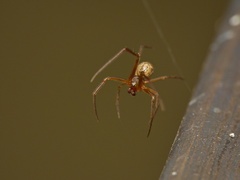
Species: Parasteatoda_tepidariorum